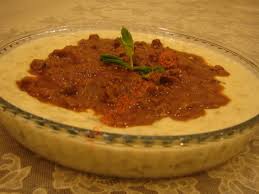
Yemek: hunkar_begendi